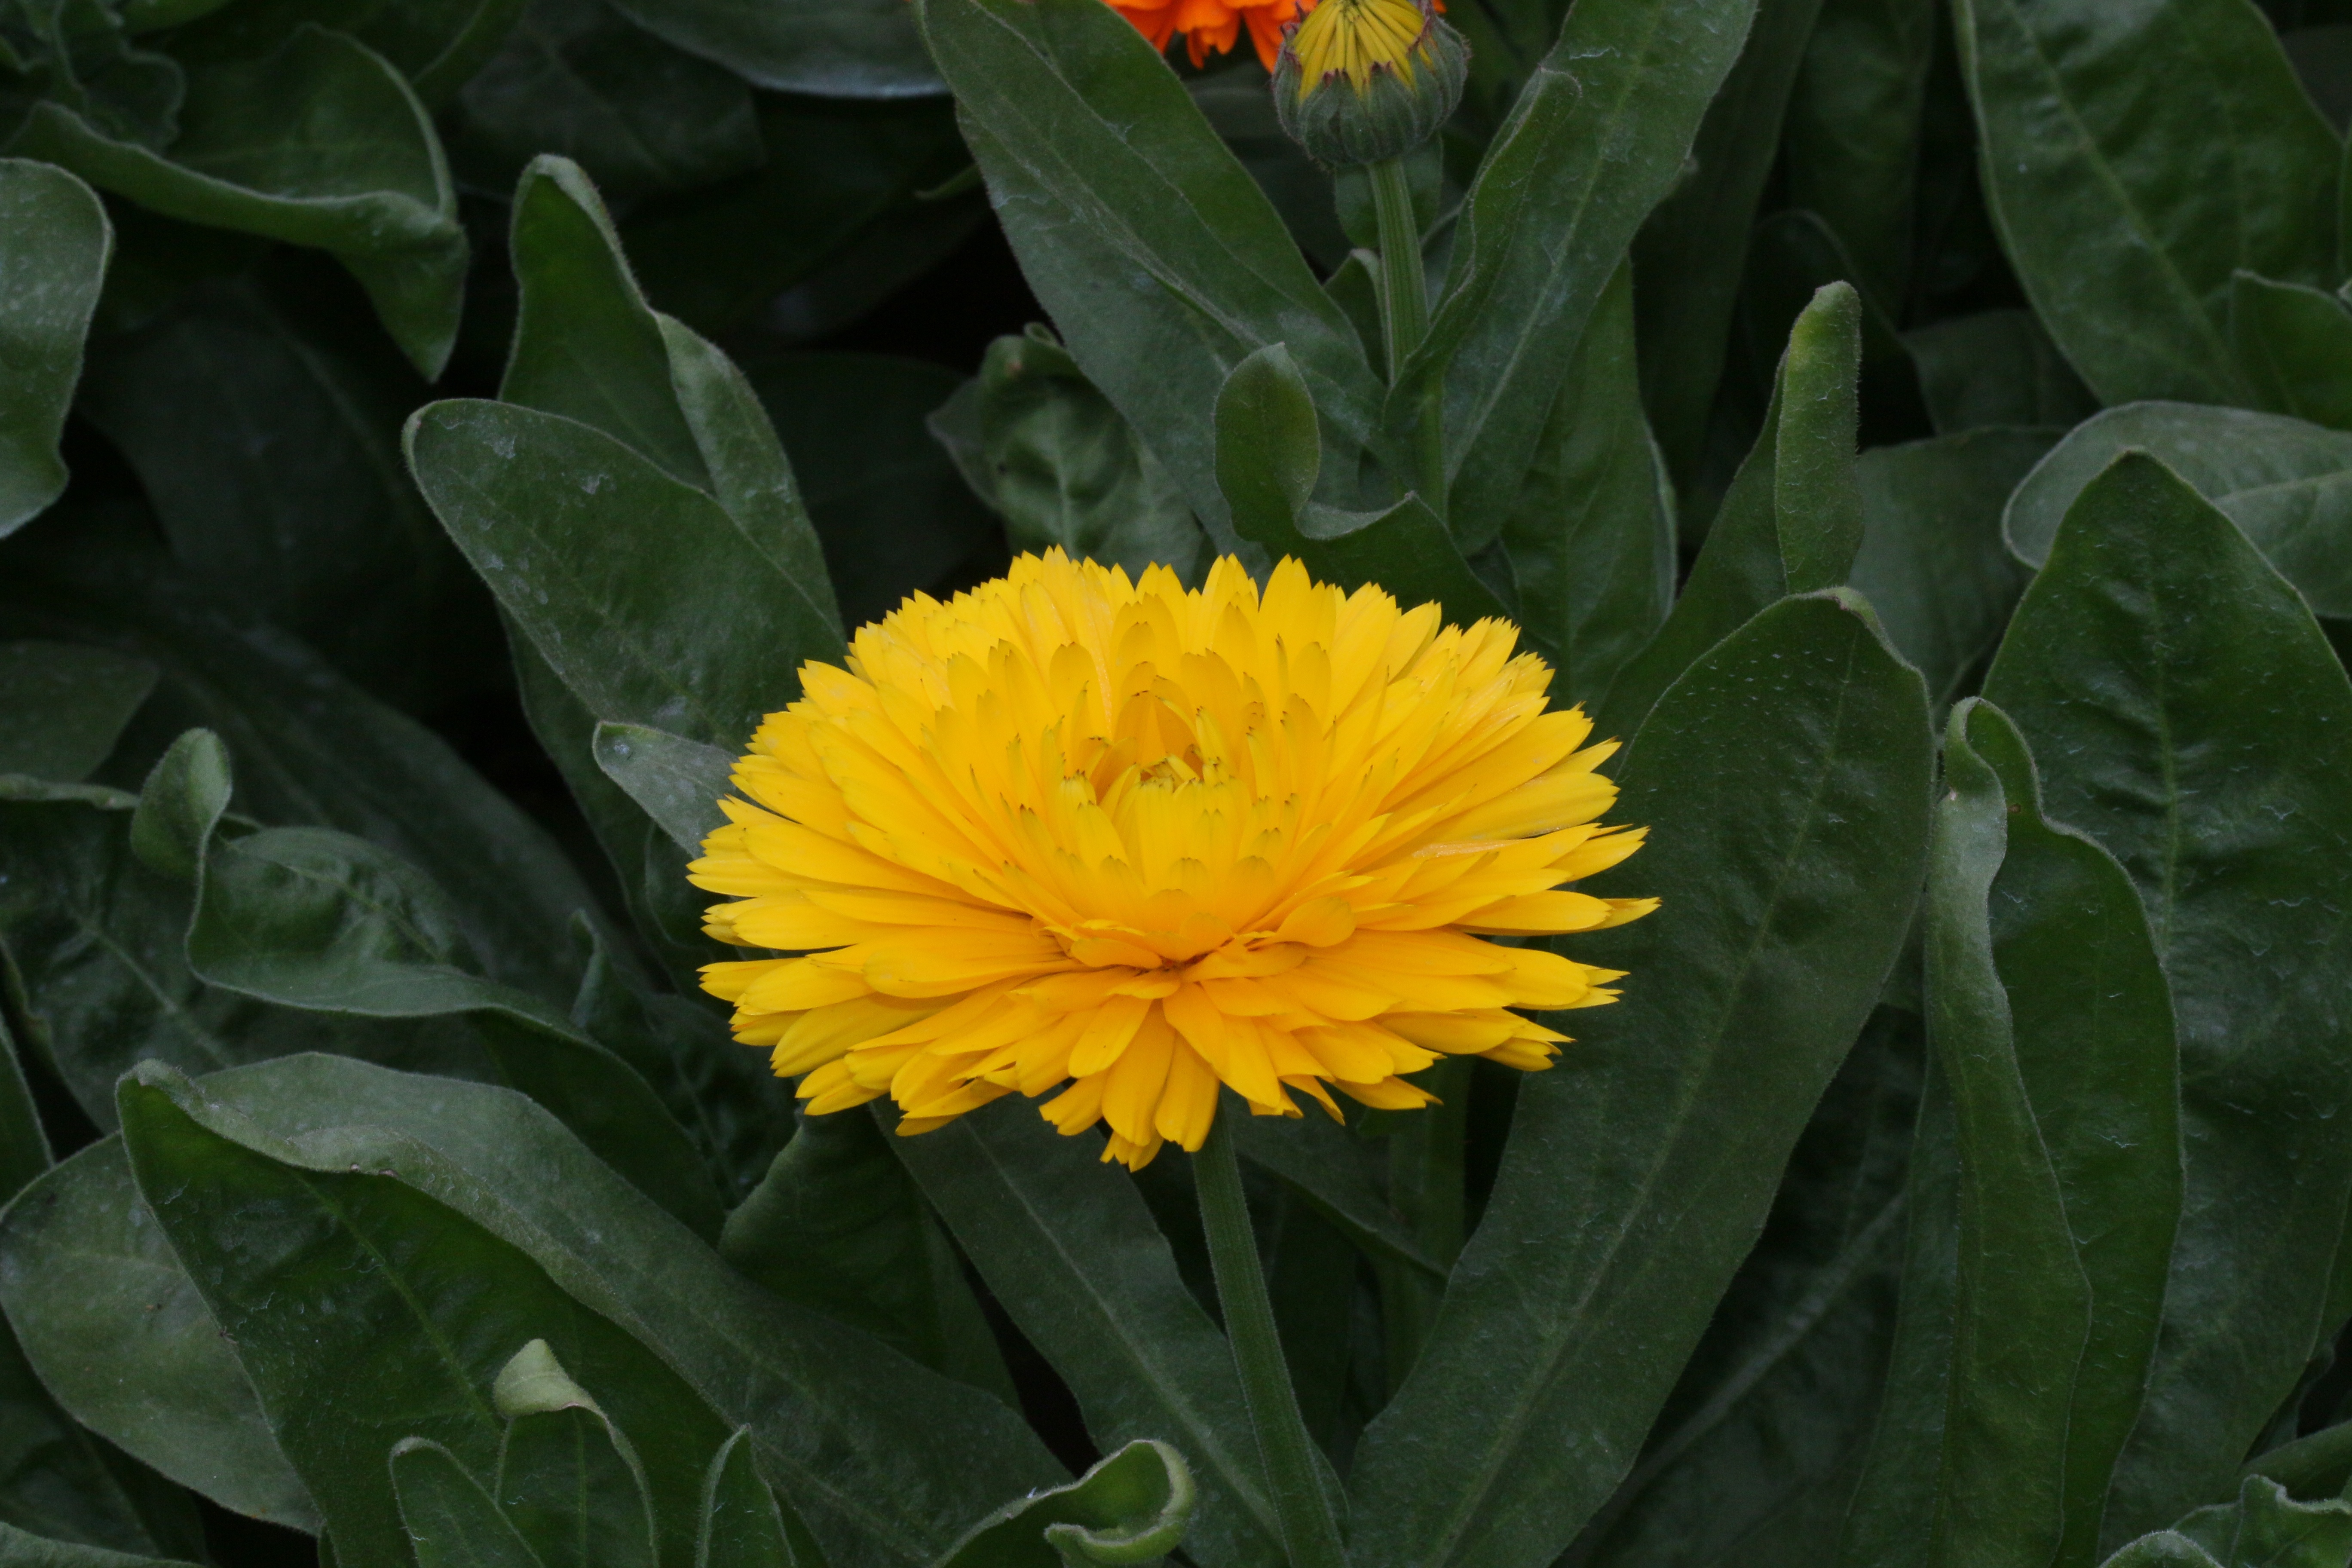
plant, flower, petal, herb, botany, yellow, flora, wildflower, flowering plant, daisy family, calendula, annual plant, land plant